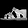
Label: Sandal